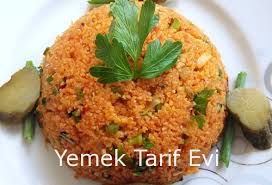
Yemek: kisir